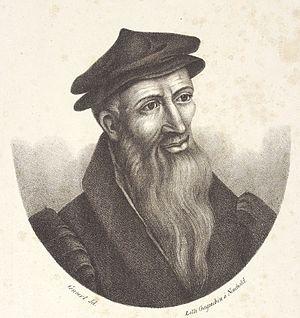
La bataille de Besançon de 1575 parfois dénommée la surprise de Besançon, est une bataille qui a lieu les 20 et 21 juin 1575 dans la ville de Besançon, entre les réformés et les catholiques de la ville. Les huguenots, majoritairement d'anciens Bisontins expulsés pour cause d'hérésie quelques mois ou années auparavant, se sont réfugiés en Suisse ou à Montbéliard, où ils ont levé une armée afin de prendre Besançon et d'en faire un bastion de la Réforme. Plusieurs centaines de soldats marchent alors en direction de la ville, mais des imprévus font qu'une partie de la troupe est bloquée. C'est donc seulement une centaine d'hommes qui s'apprête à donner l'assaut. Après qu'ils ont pénétré dans la cité, une bataille s'engage, dont l'issue est une écrasante victoire catholique. La majorité des protagonistes protestants parviennent cependant à s'enfuir ; les assaillants capturés sont quant à eux pendus avec les Bisontins réputés traîtres. Cet événement a notamment pour conséquence une reprise en main définitive de la région par l'Église catholique, après plusieurs décennies d'expansion protestante.
L'introduction du Protestantisme à Vesoul date du milieu du XVIᵉ siècle. Toutefois, à l'instigation du Parlement de Dole, tous les protestants furent chassés de la ville avant la fin du même siècle. Le protestantisme fut réintroduit à Vesoul à partir de 1841 grâce à la demande trois Vésuliens d'origine suisse. La communauté protestante de Vesoul s'accroît ensuite considérablement et des souscriptions sont lancées entre 1863 et 1866, pour financer l'édification d'un temple protestant à Vesoul, qui est finalement inauguré le 16 juin 1866. La ville de Vesoul a accueilli près d'une vingtaine de pasteurs depuis la création de la communauté protestante de Vesoul.
Le protestantisme apparaît à Héricourt dès le XVIᵉ siècle. À cette époque, Héricourt est le siège d'un consistoire, qui regroupe huit paroisses. Les deux principaux édifices protestants de la ville de Héricourt sont l'église Saint-Christophe de Héricourt et le temple luthérien de Bussurel. La seigneurie d'Héricourt appartenant au Comté de Montbéliard protestant, les communes voisines de Héricourt ont gardé d'importants édifices patrimoniaux protestants comme le temple luthérien de Clairegoutte ou de Champey.